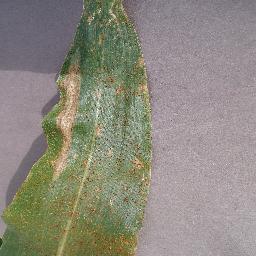
Label: Corn___Northern_Leaf_Blight